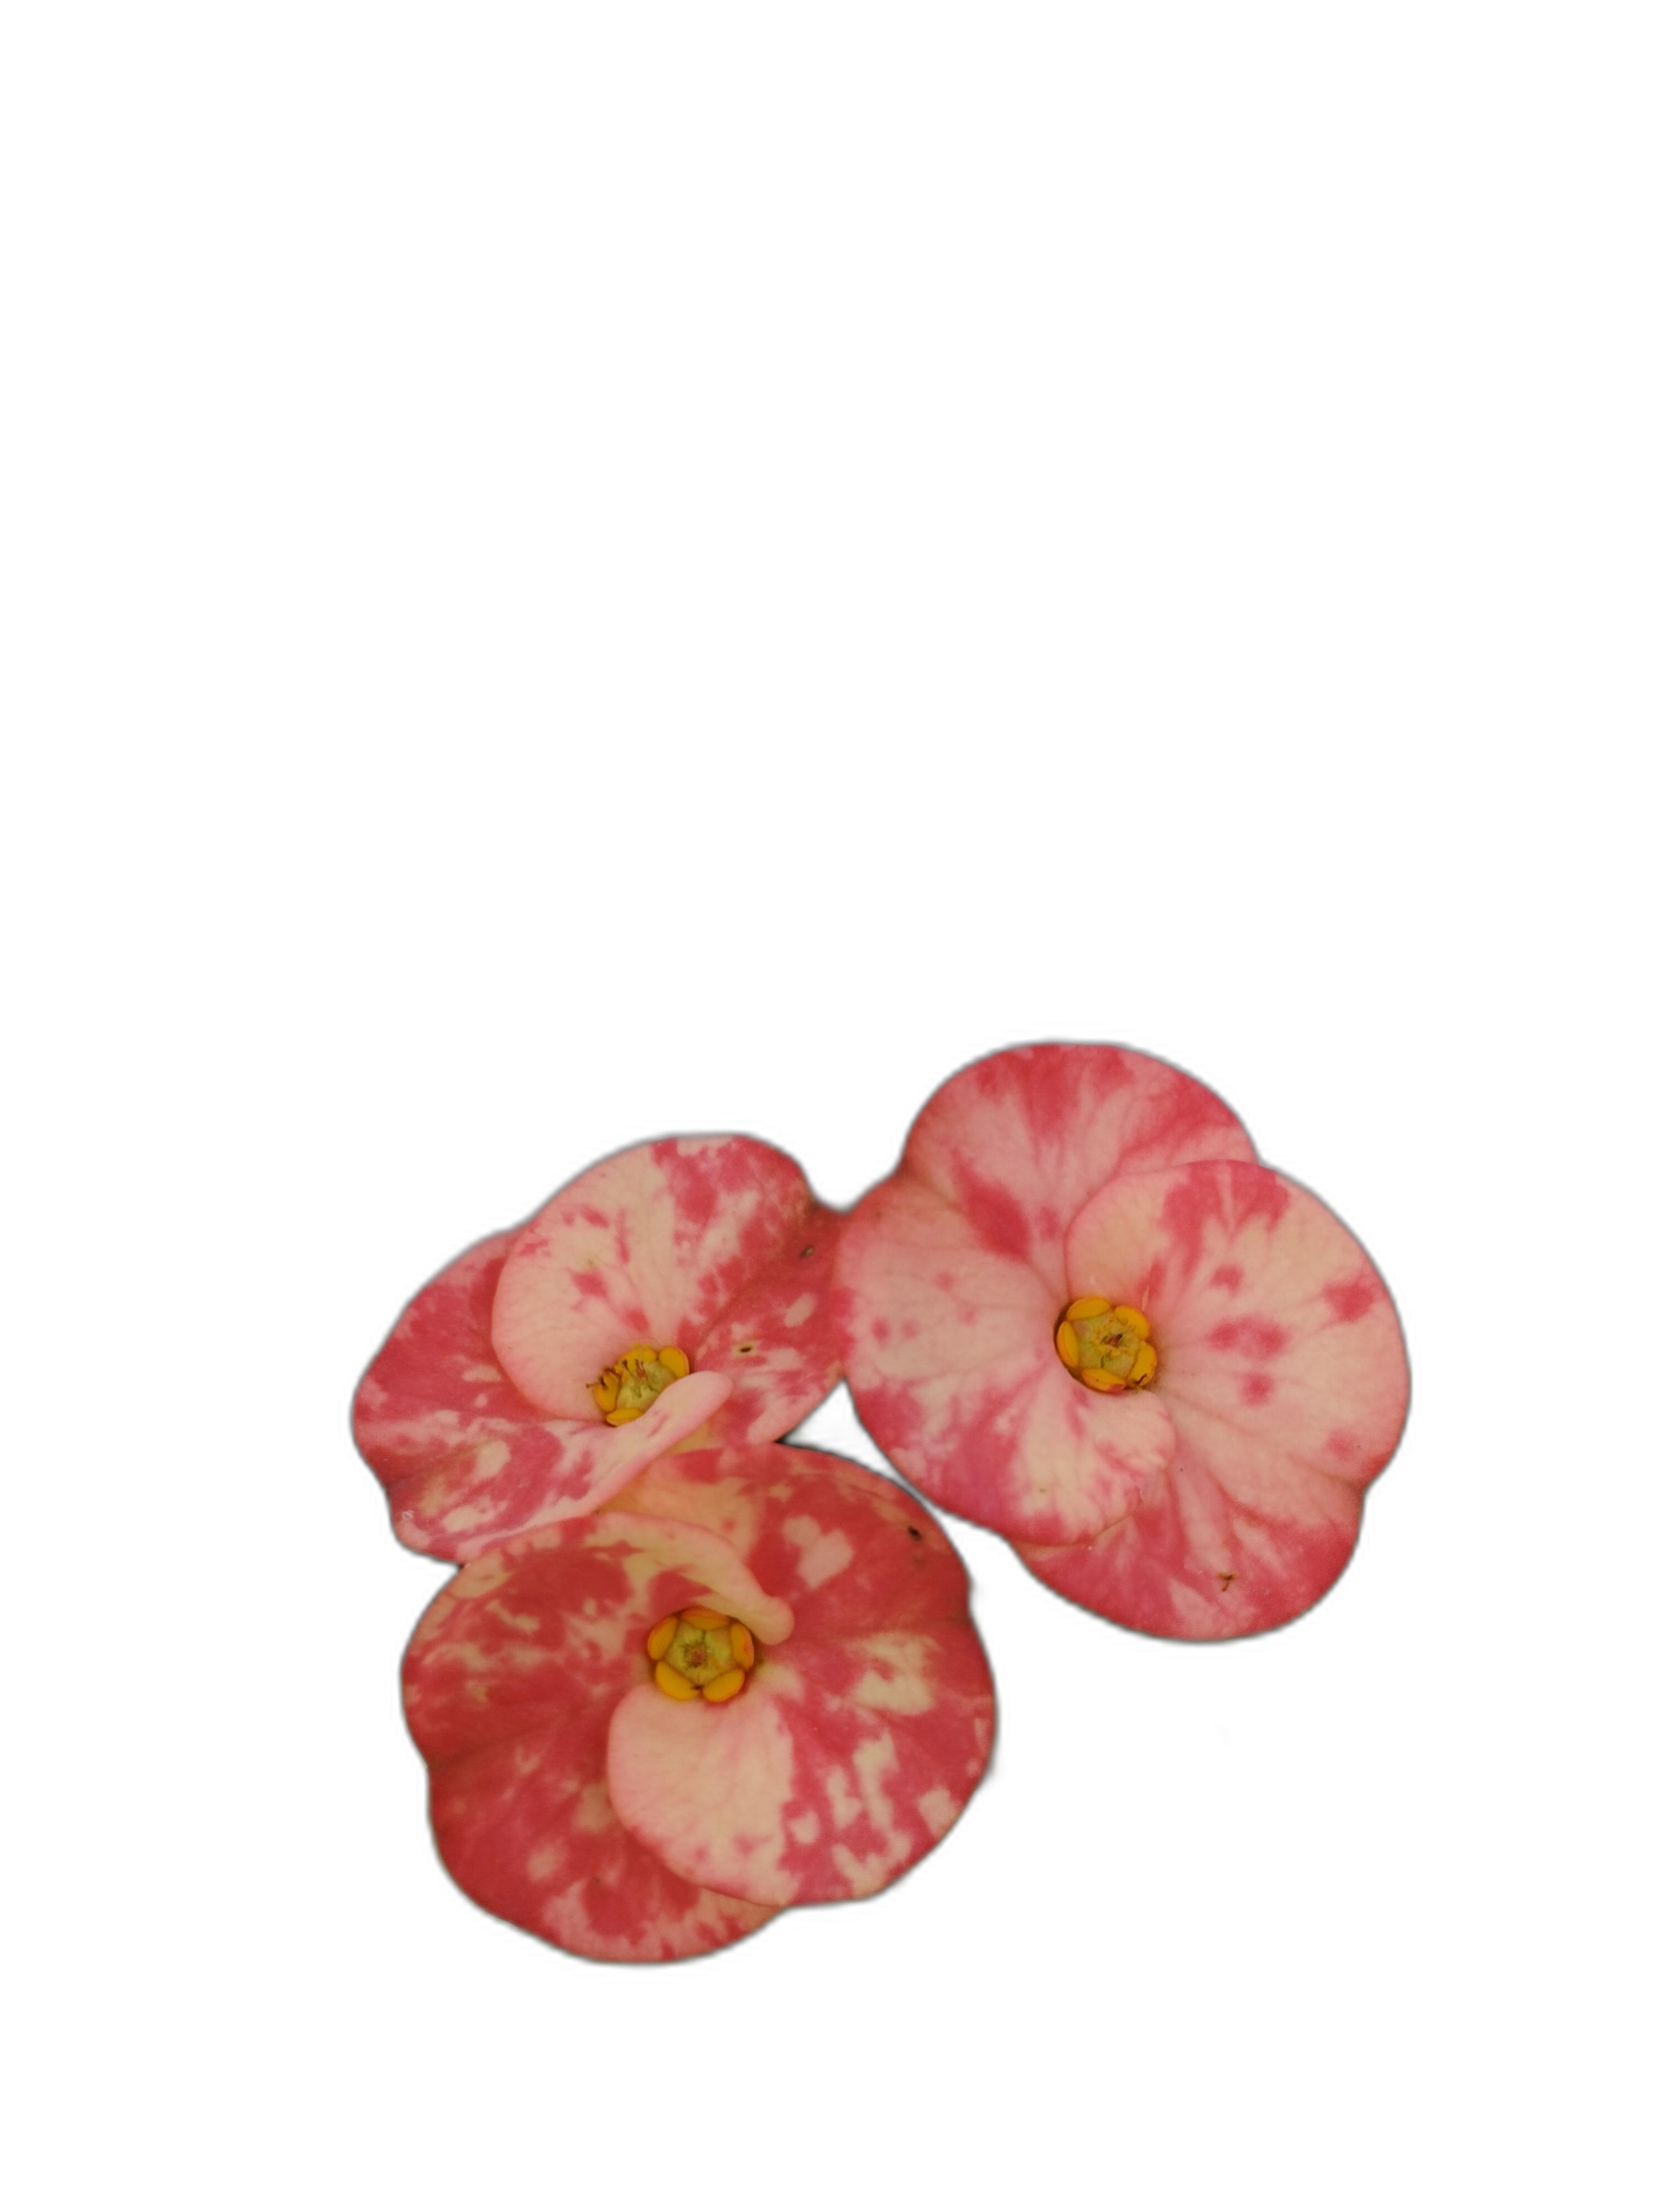
Label: Crown of thorns